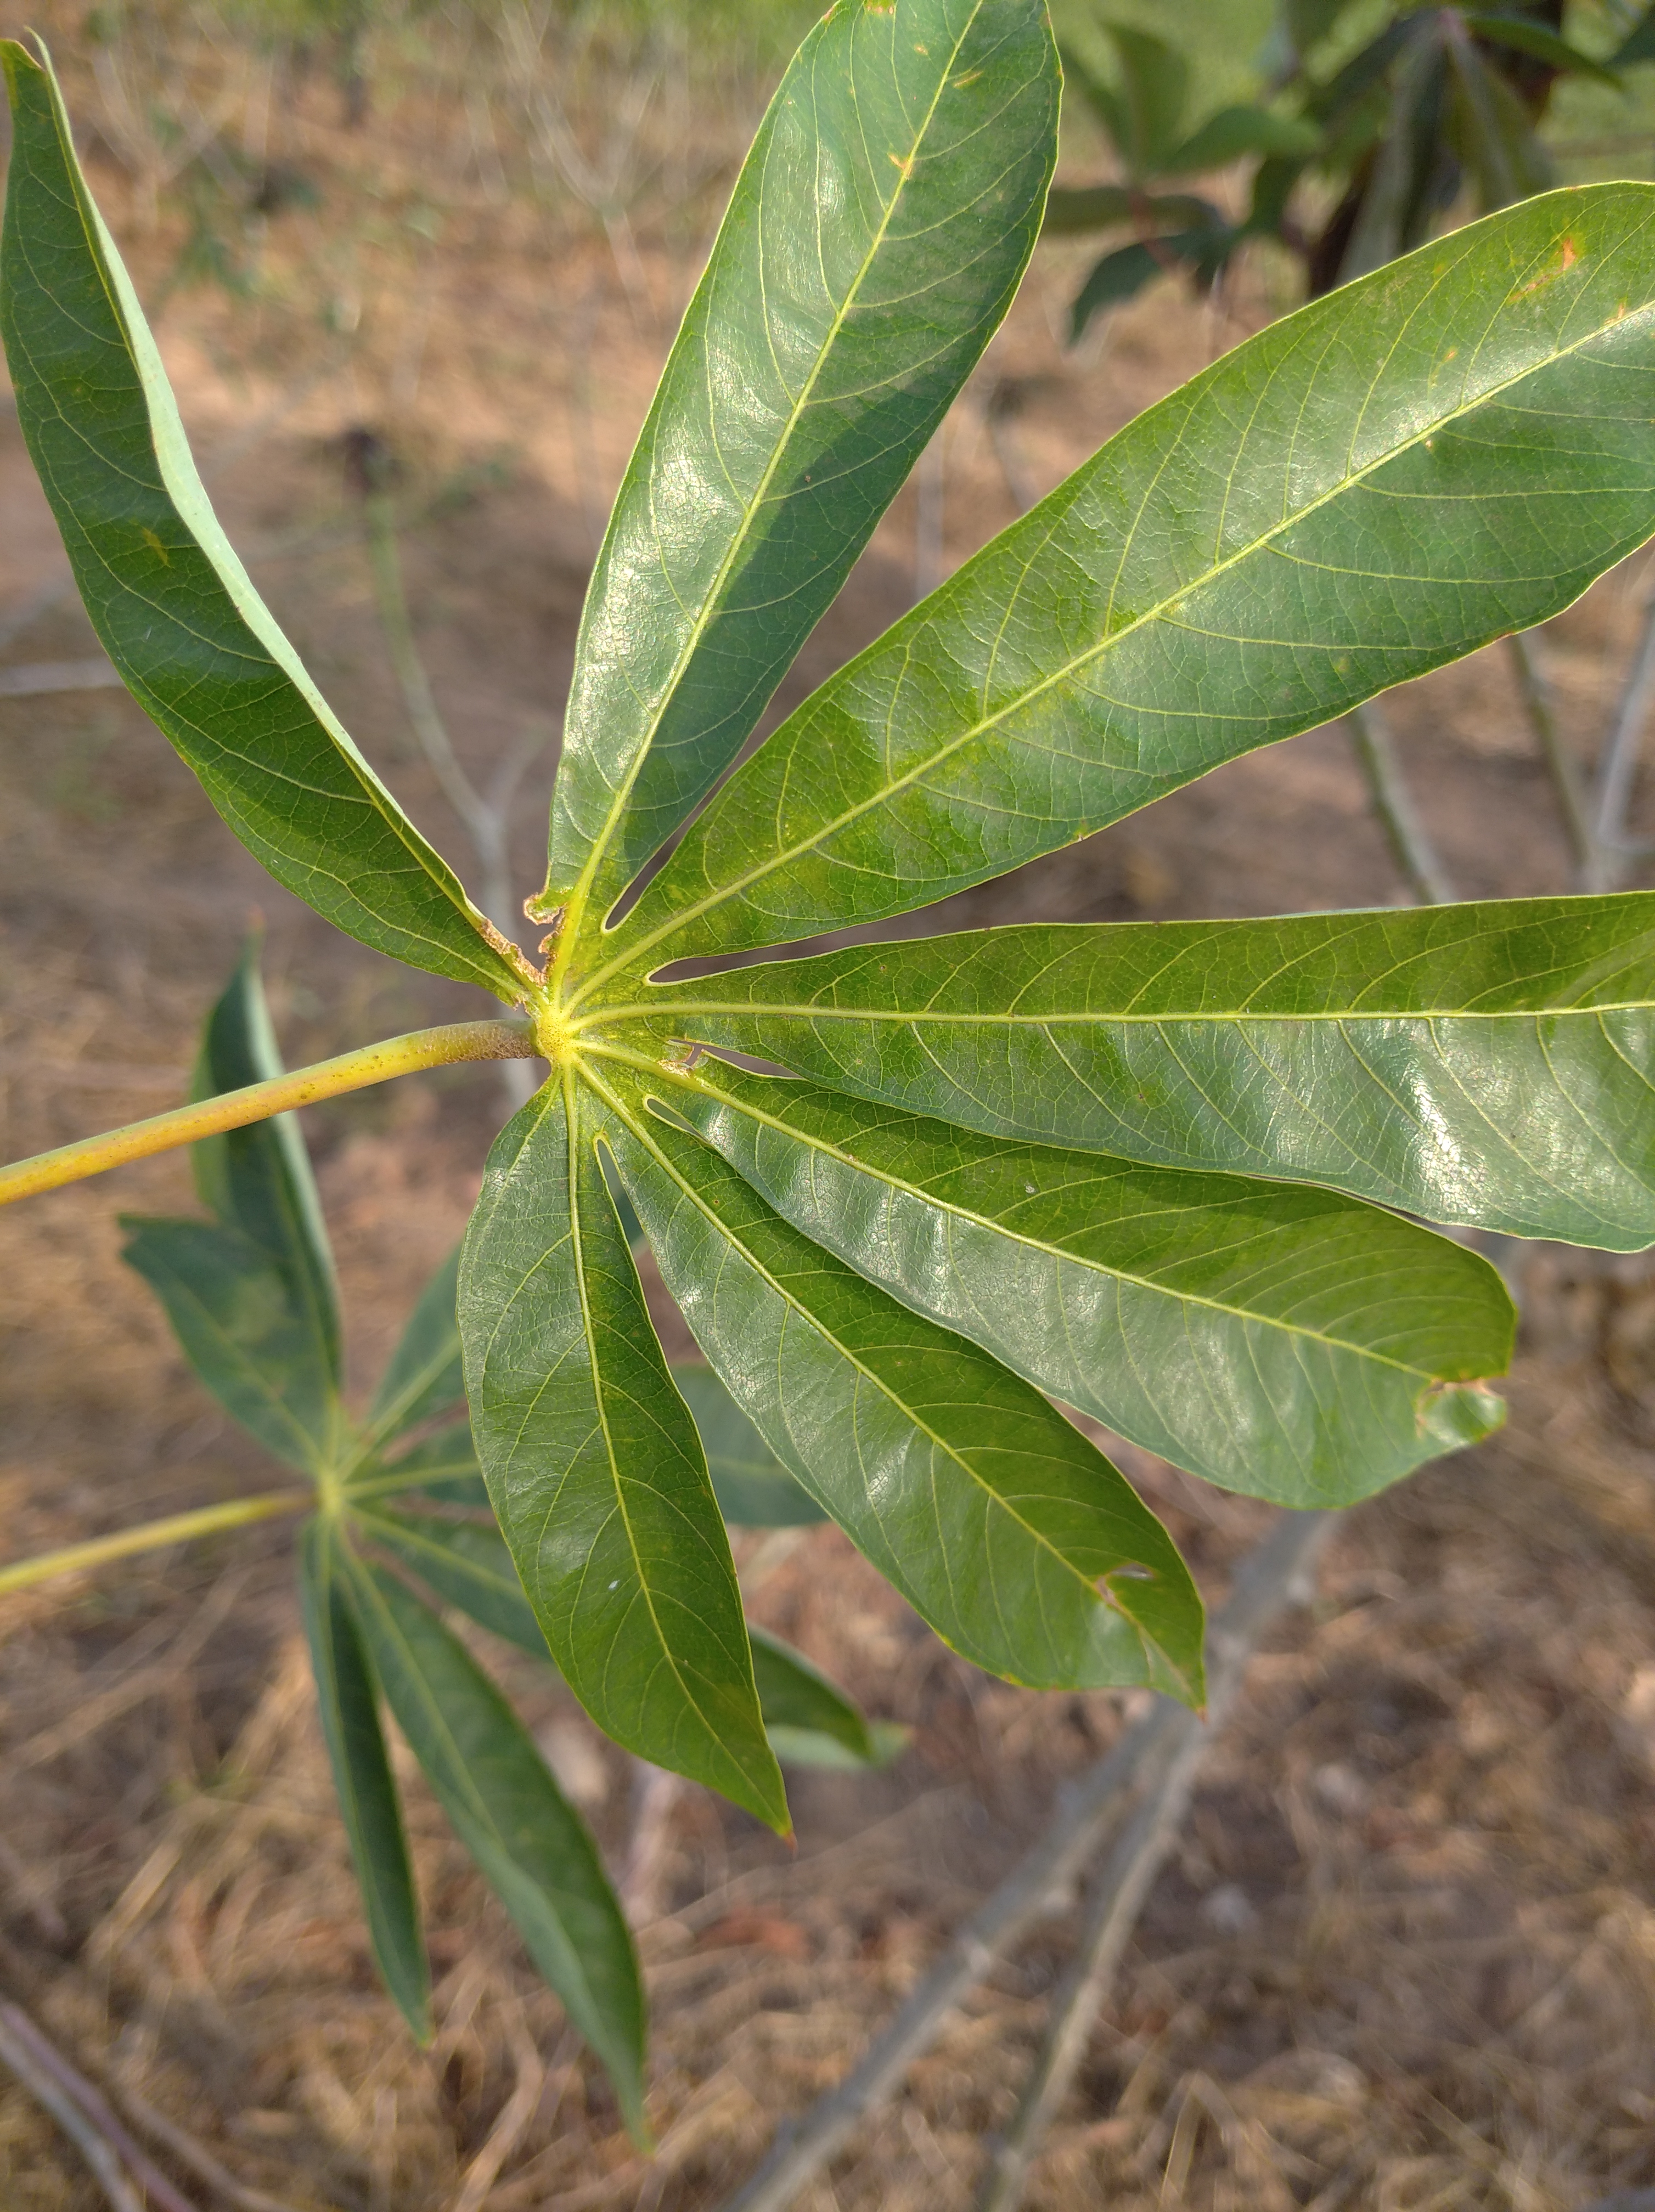
Label: healthy